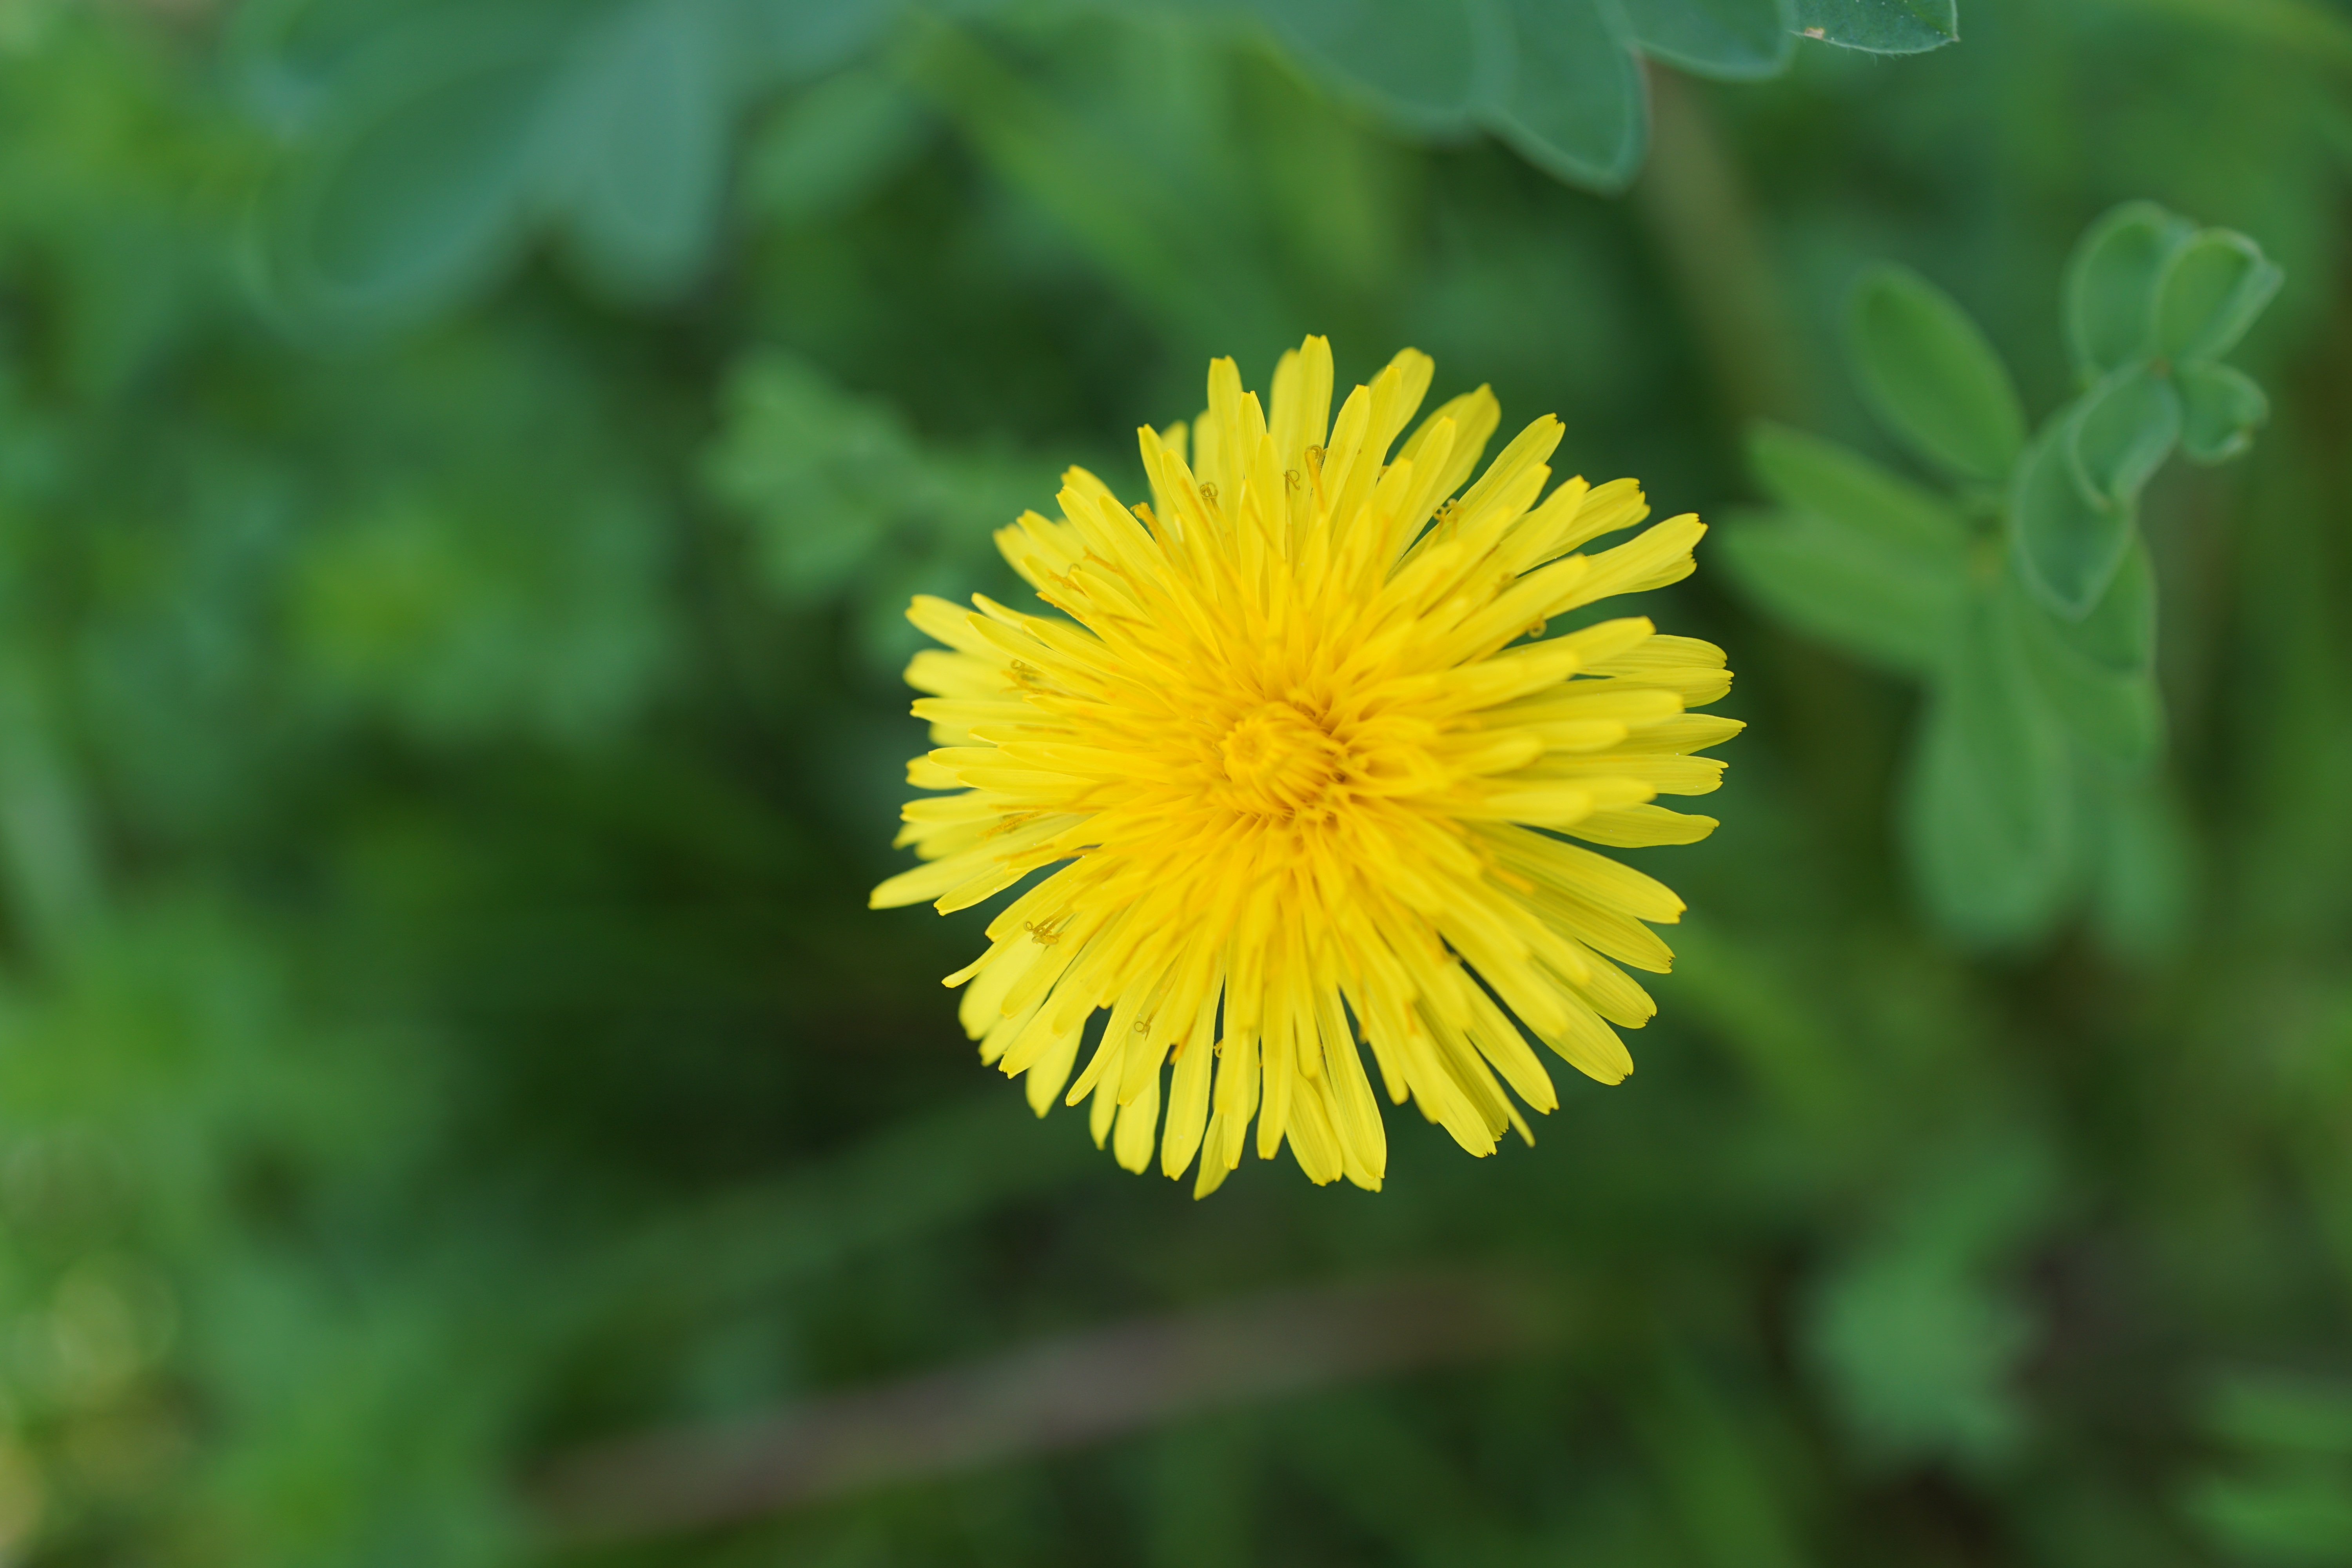
nature, blossom, plant, field, meadow, dandelion, prairie, flower, petal, bloom, daisy, spring, green, herb, botany, yellow, flora, wildflower, macro photography, flowering plant, daisy family, annual plant, plant stem, land plant, flatweed